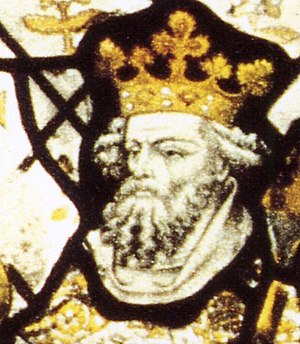
Edgar af England
"Edgar eller Eadgar 1. af England var den yngste søn at kong Edmund 1. af England. Edgar fik tilnavnet ""Den fredsommelige"", men var i virkeligheden en stærkere konge end hans ældre bror Edwy af England som han tog kongedømmerne Northumbria og Mercia fra i 958.